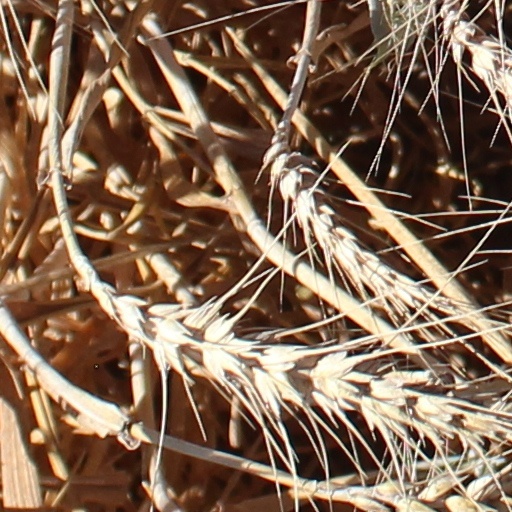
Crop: wheat